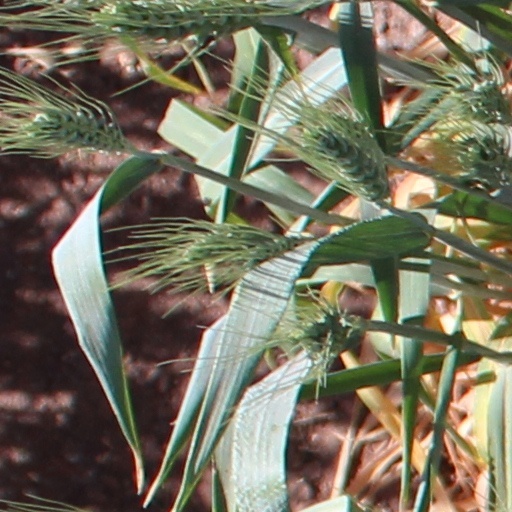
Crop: wheat